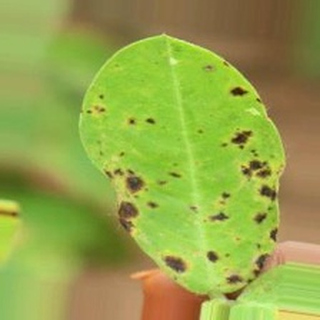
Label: groundnut_late_leaf_spot